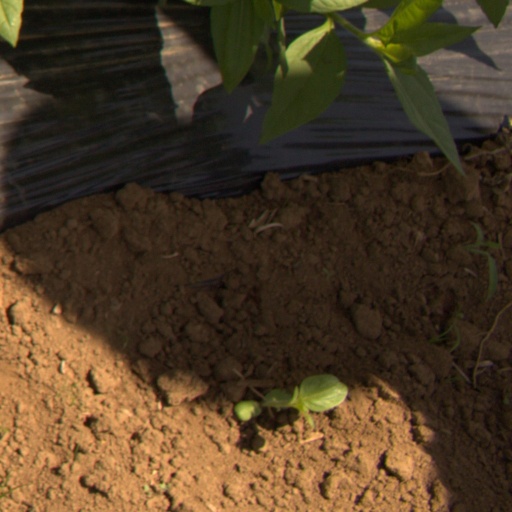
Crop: Jerusalem artichoke